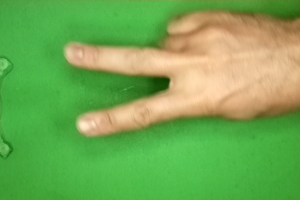
Label: scissors